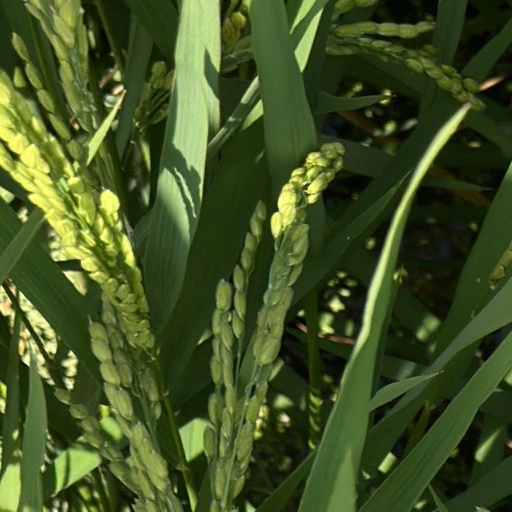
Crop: rice